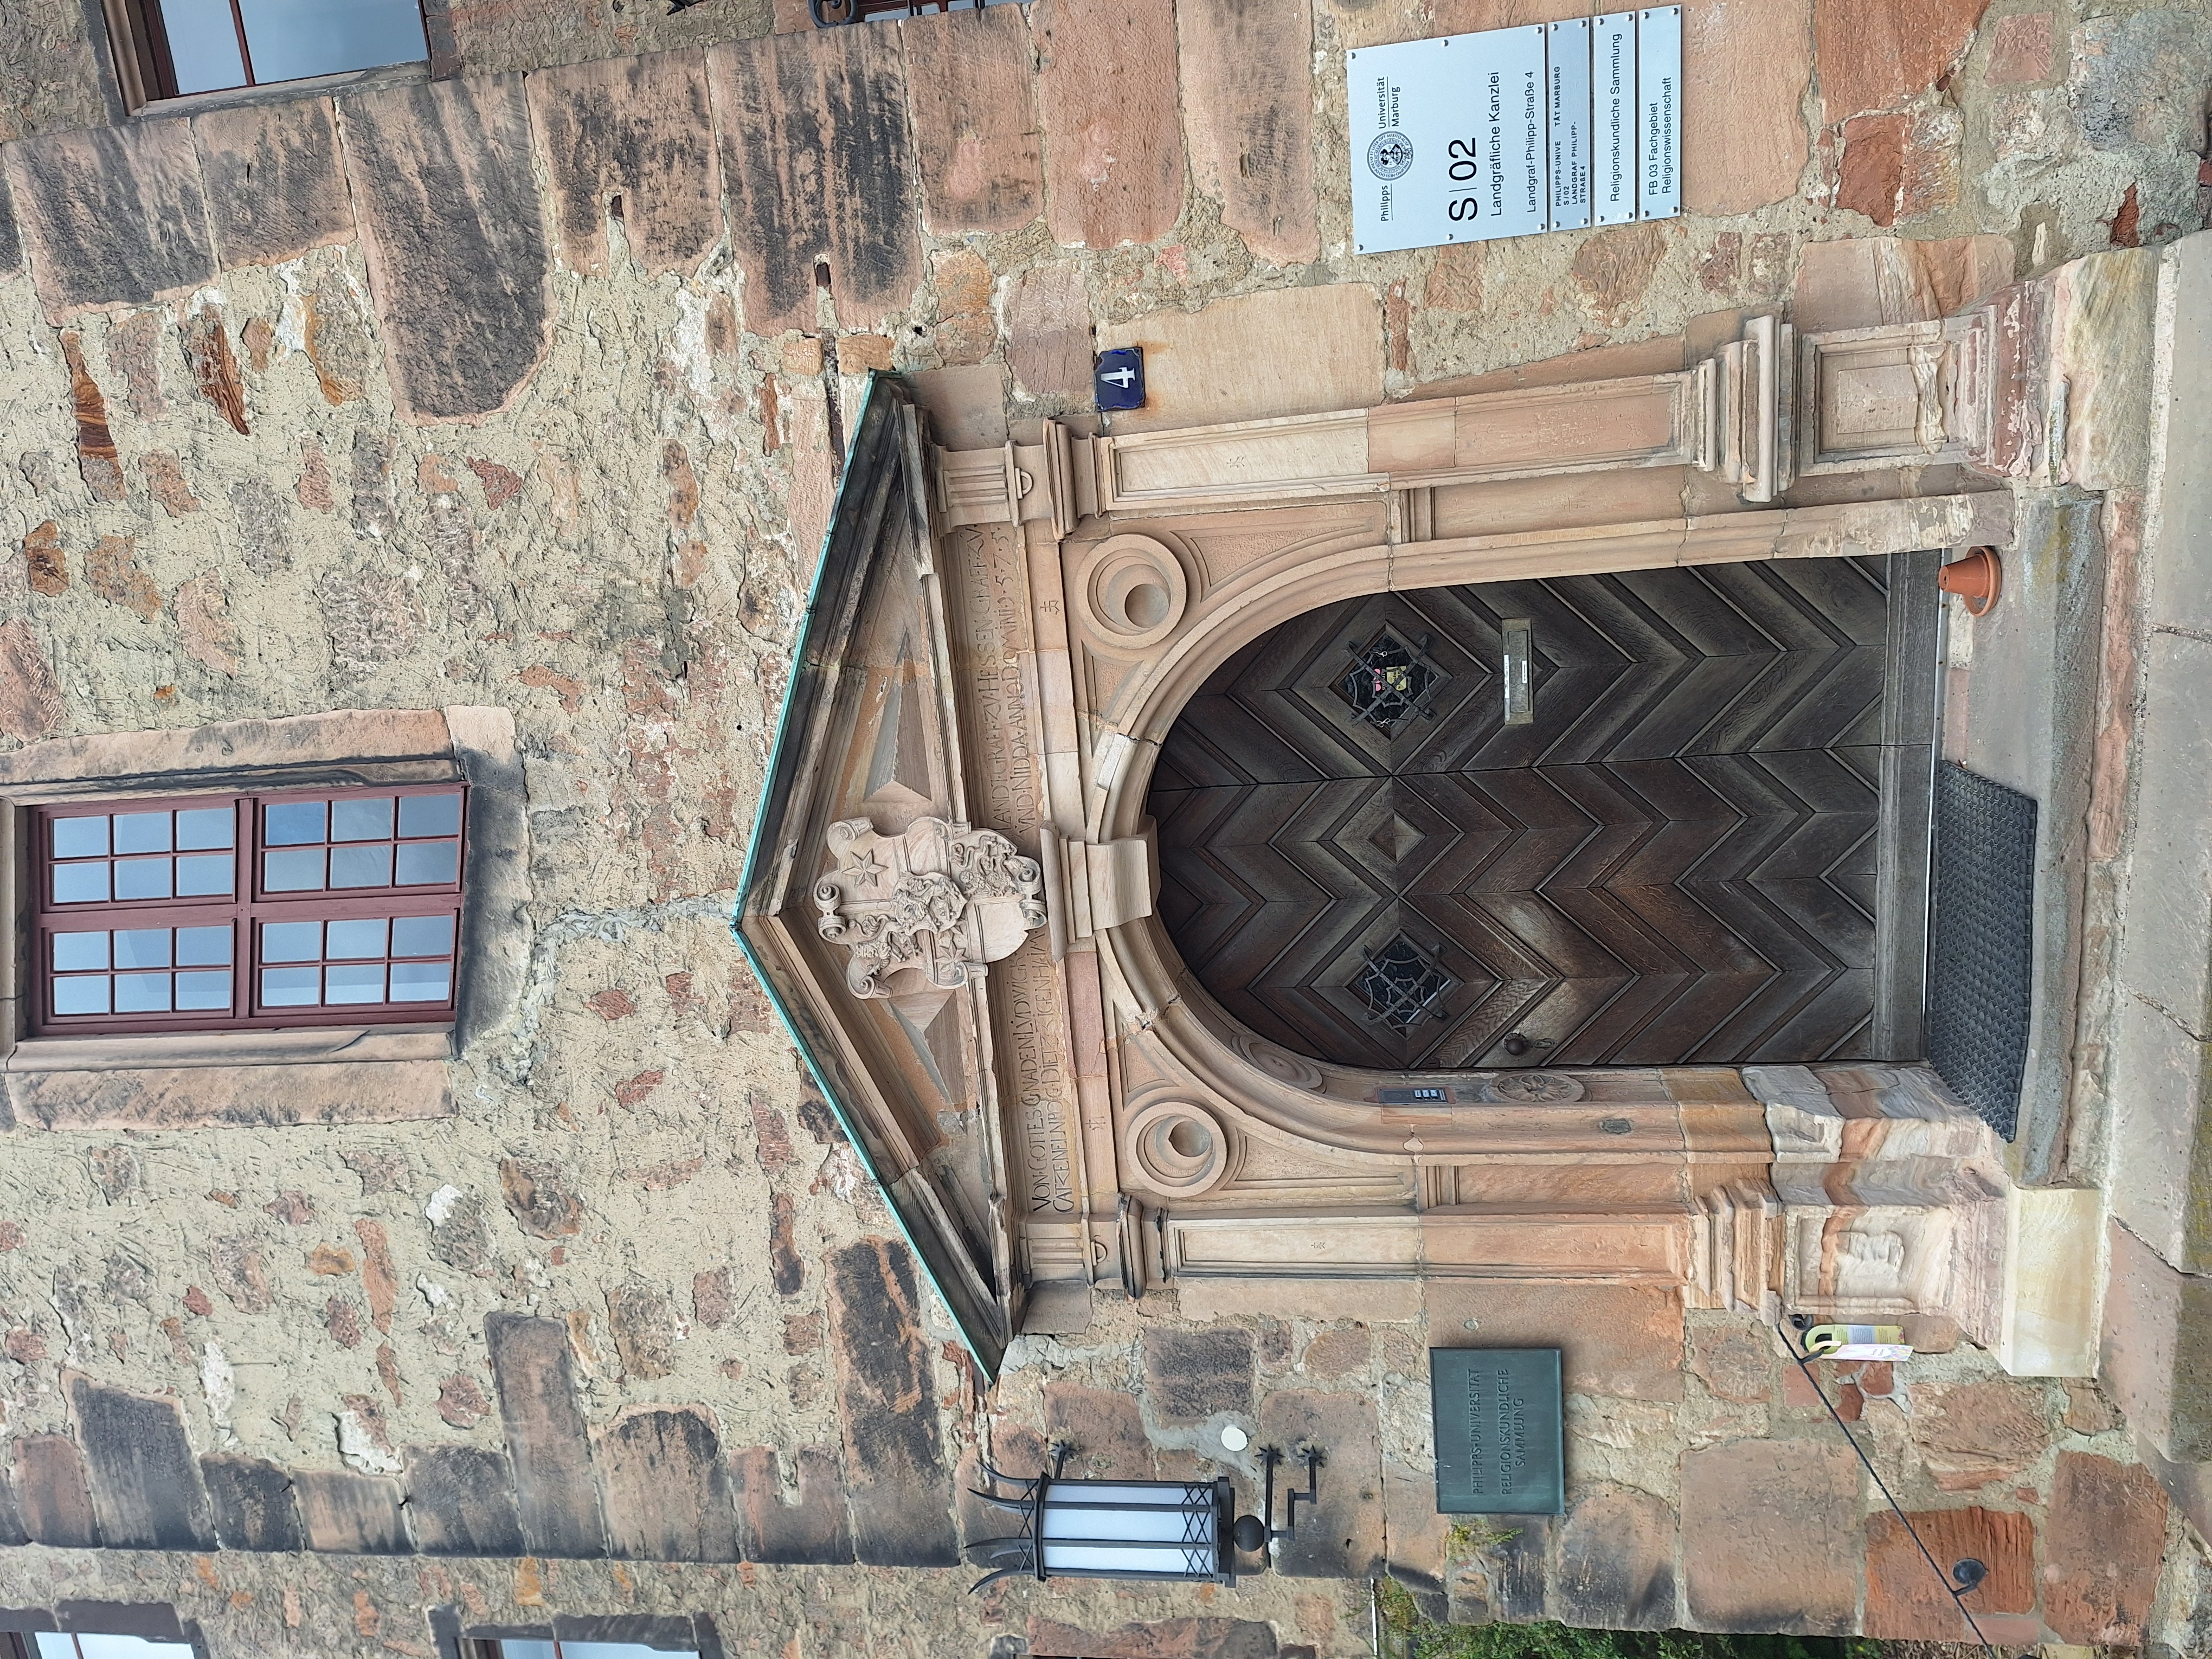
Building: Landgraf-Philipp-Straße 4